Grisons

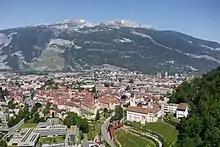
View of Chur, at the foot of the Calanda

The population of the canton (as of ) is . , the population included 28,008 foreigners, or about 14.84% of the total population. The main religions are Catholicism and Protestantism. Both are well represented in the canton, with Roman Catholics forming a slight plurality (47% Catholic to 41% Protestant).